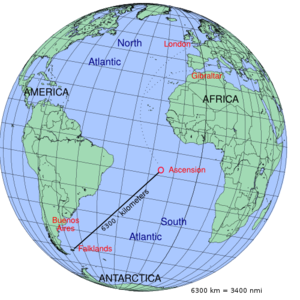
Pendant la guerre des Malouines, les opérations Black Buck 1 à Black Buck 7 furent une série de missions de bombardements à très longue distance réalisées par des bombardiers Vulcan de la Royal Air Force contre des installations sur les îles Malouines.